Kolokesa Māhina-Tuai

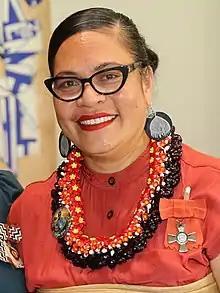
Māhina-Tuai in 2022

Kolokesa Uafā Māhina-Tuai is a Tongan curator and writer, whose work explores the role of craft in Tongan society. In the 2022 New Year Honours, Māhina-Tuai was appointed a Member of the New Zealand Order of Merit, for services to cultures and the arts.